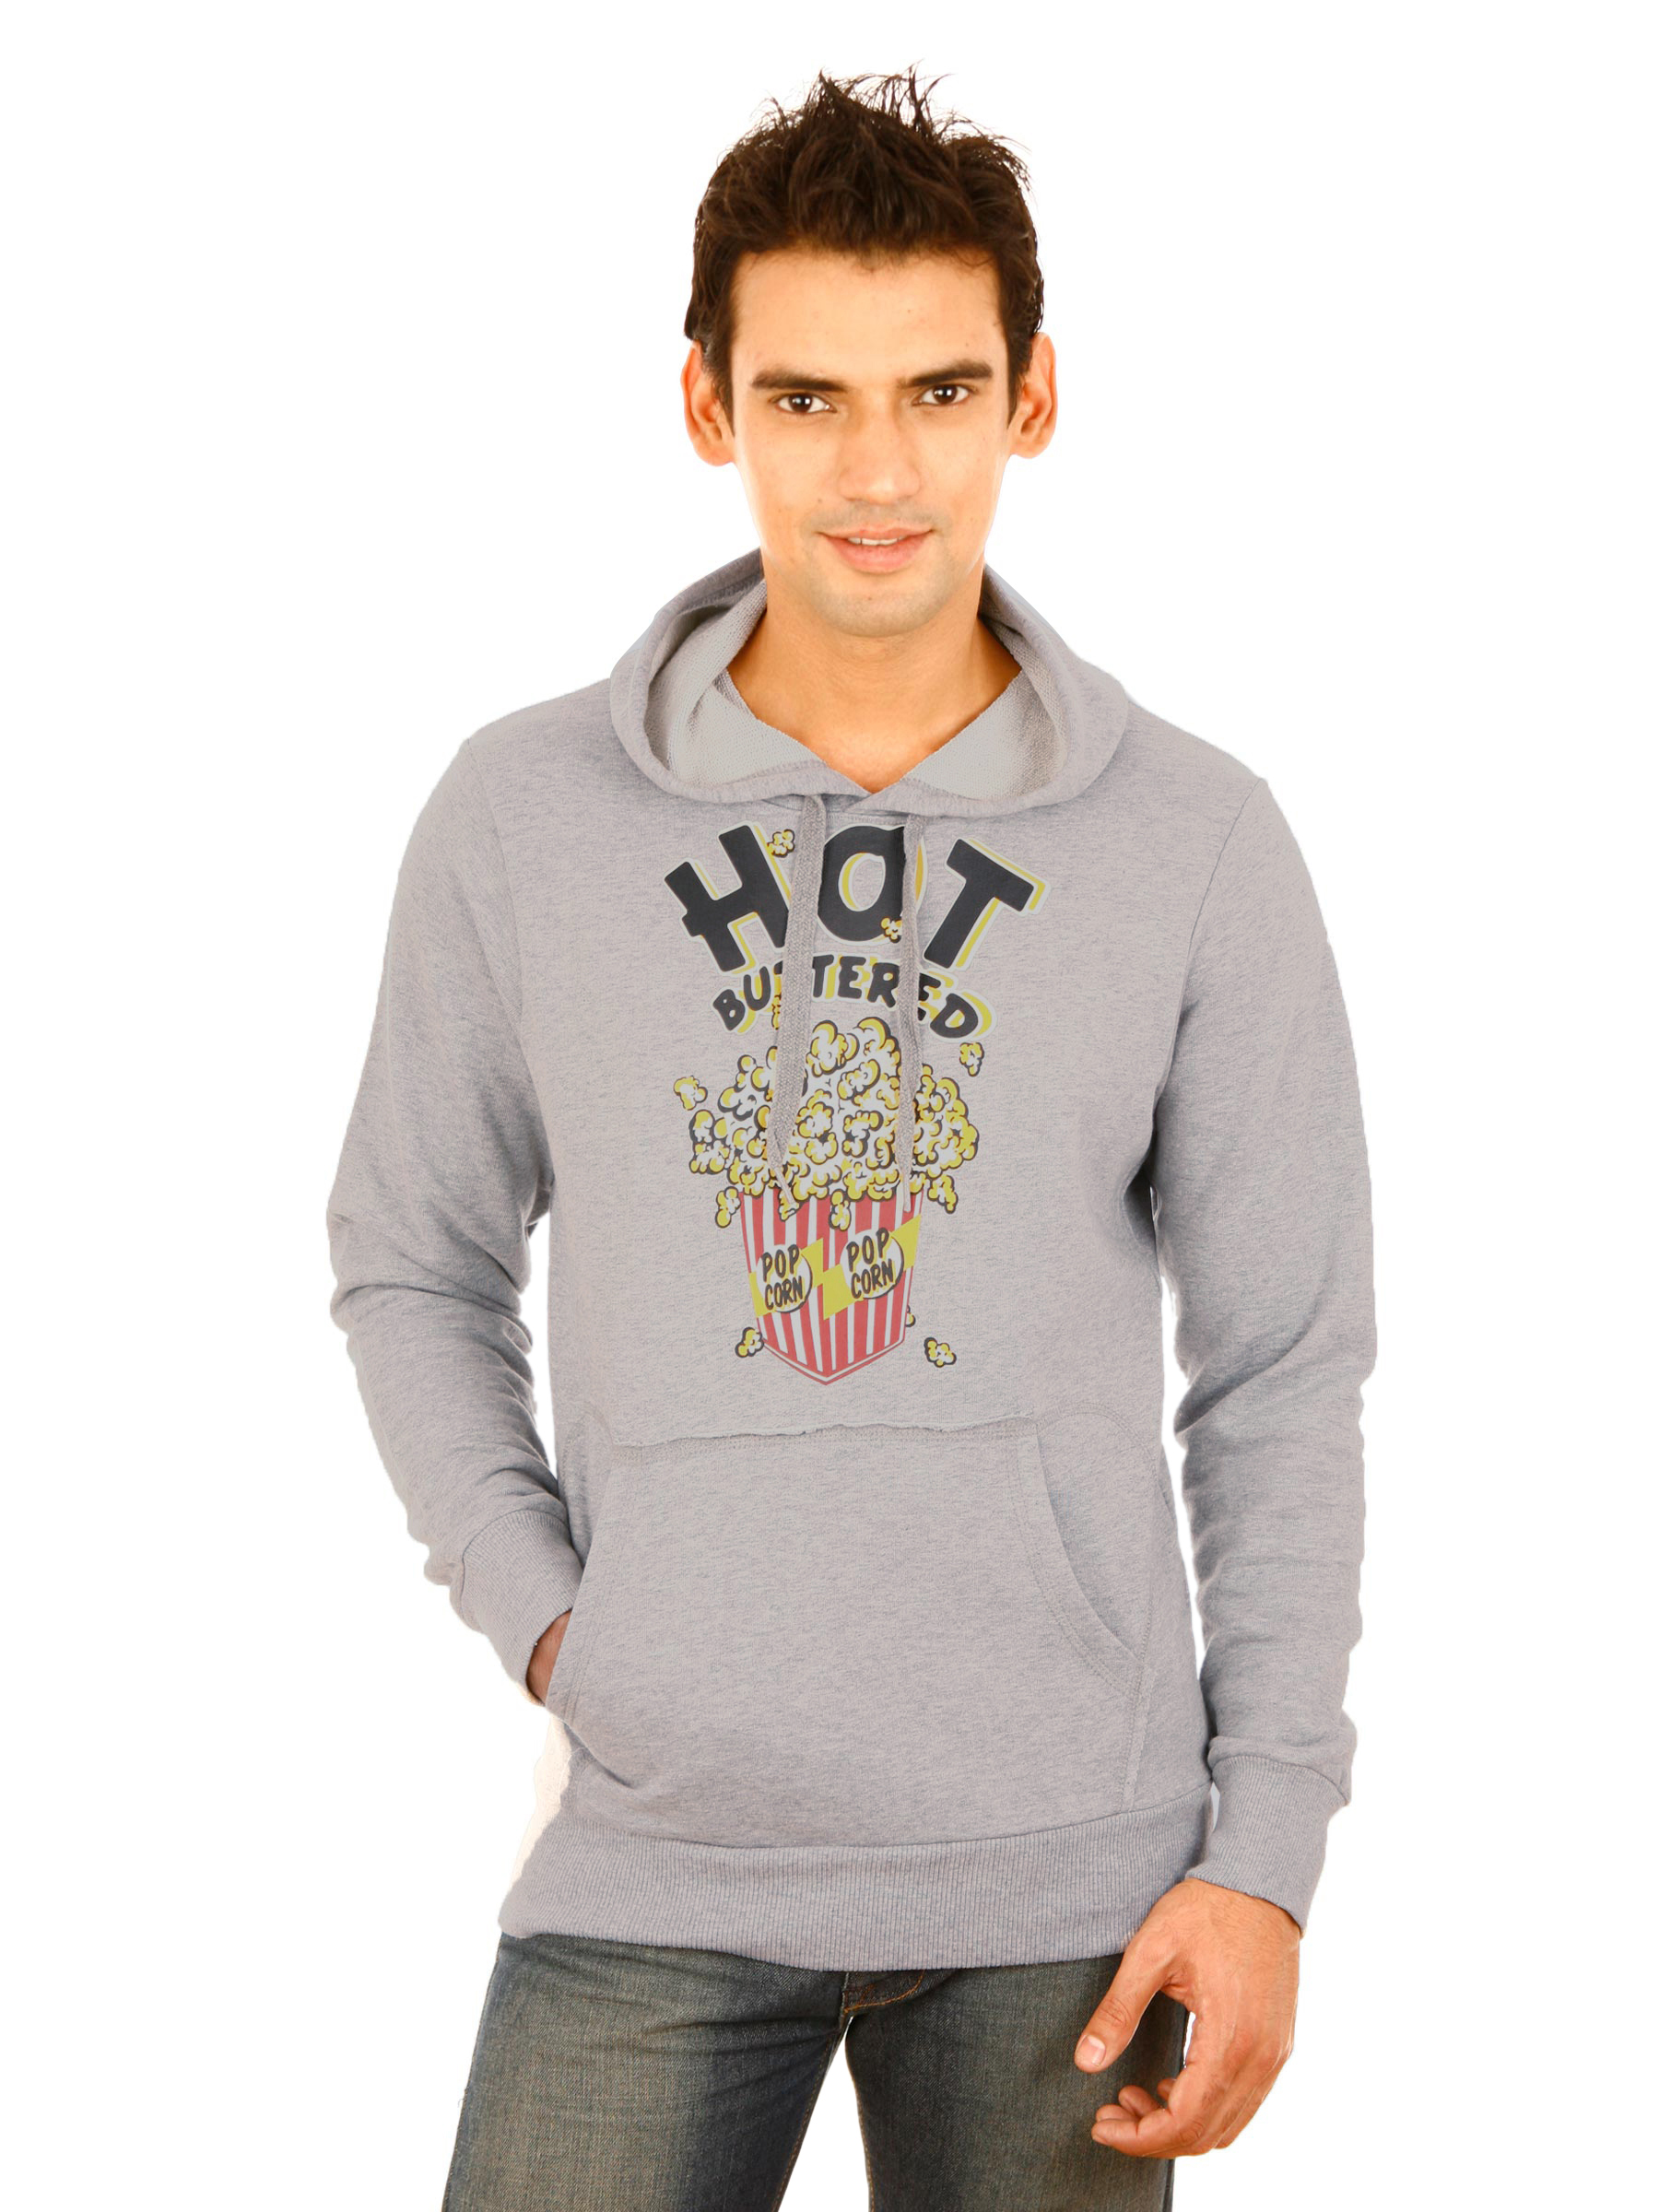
United Colors of Benetton Men Grey Sweatshirt
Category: Apparel / Topwear / Sweatshirts
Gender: Men
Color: Grey
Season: Fall 2011
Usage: Casual